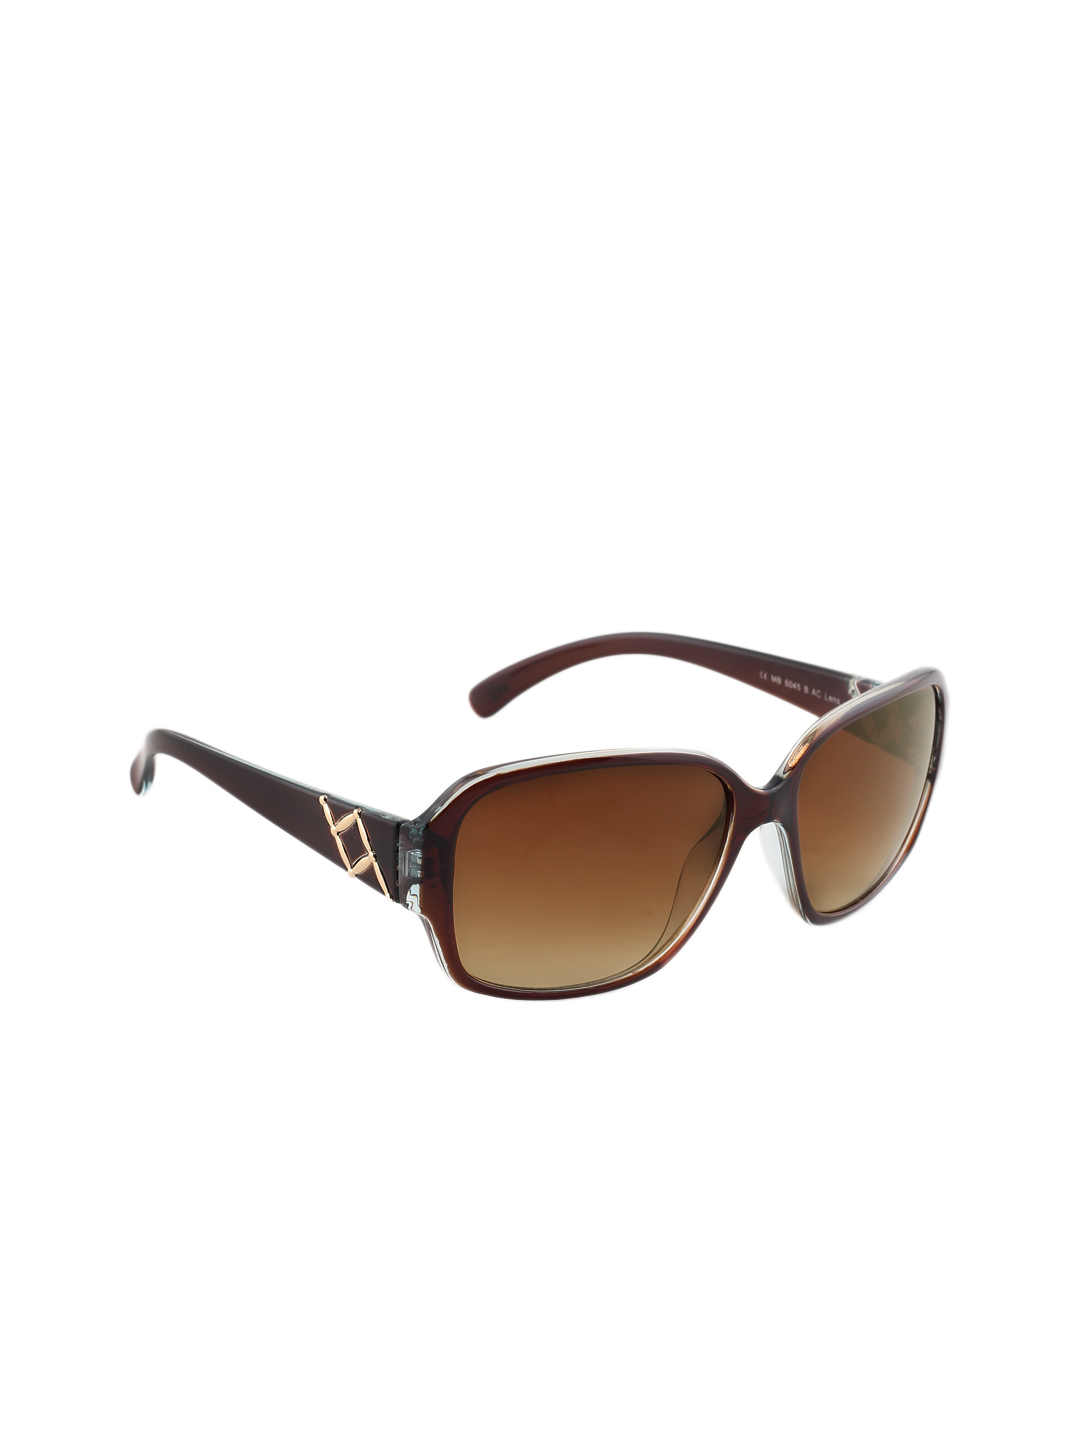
Miami Blues Women Sunglasses
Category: Accessories / Eyewear / Sunglasses
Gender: Women
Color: Brown
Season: Winter 2016
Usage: Casual